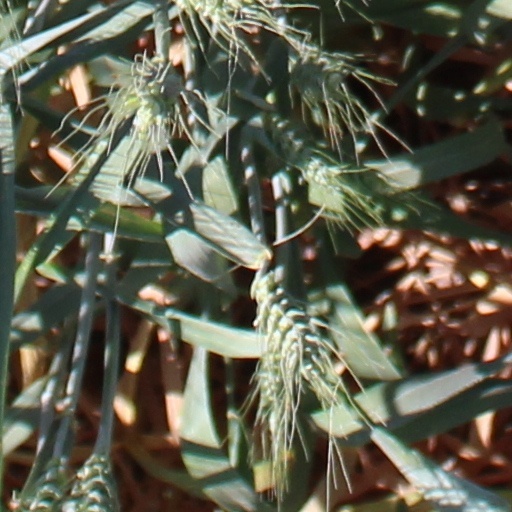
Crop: wheat